Judogi

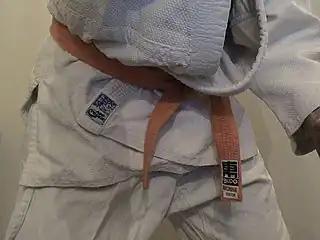
Close up view of a judogi

In competition, judogi sizes and fit are strictly defined by the IJF rules of judo (see below). These rules define sleeve and pant length as well as the looseness of the fit; in competition, the referee can disqualify a competitor for wearing an ill-fitting judogi that may be used for advantage. In addition, various organizations and events oversee such matters as the attachment of commercial and team/national patches and competitors' names. All competitive judogi must be clean and free of holes, tears, or excessive wear.